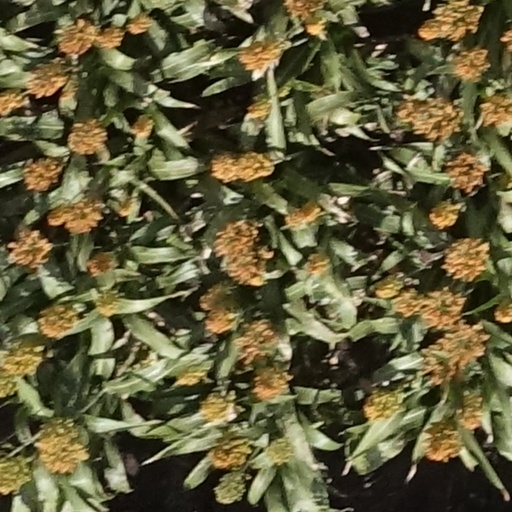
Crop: sorghum